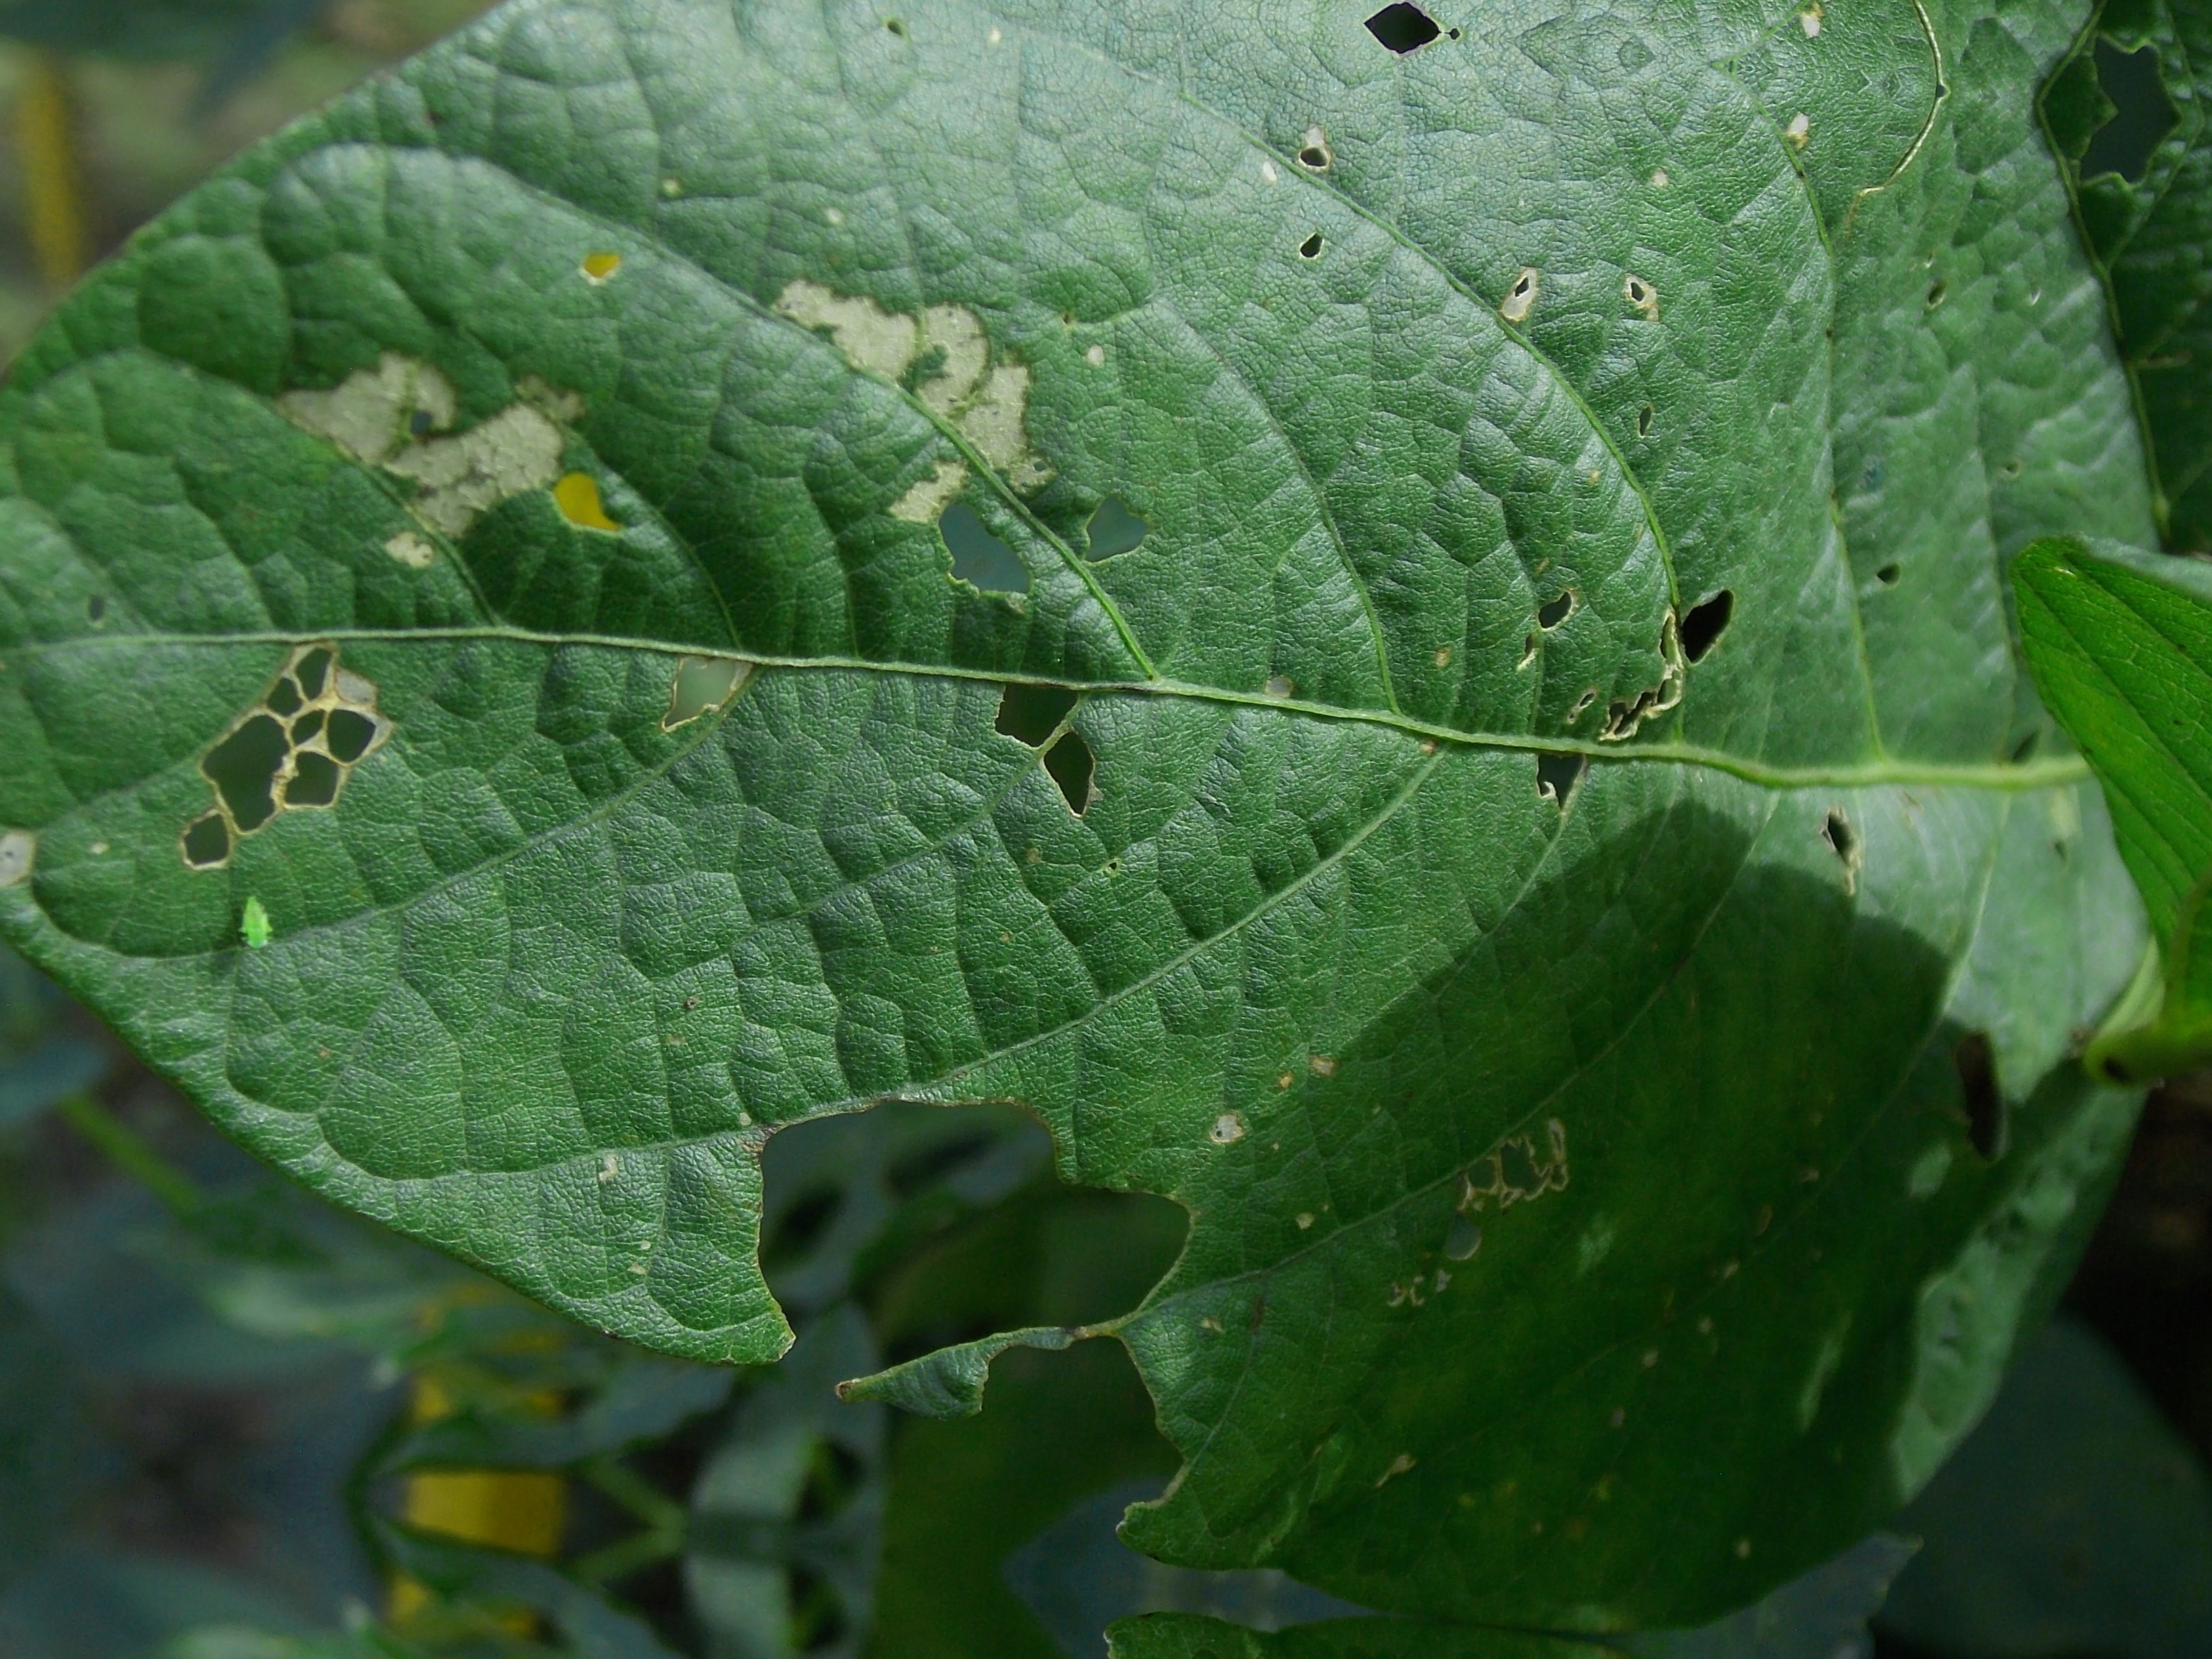
Label: Disease